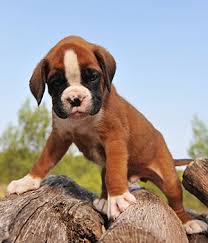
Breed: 225-n000082-boxer